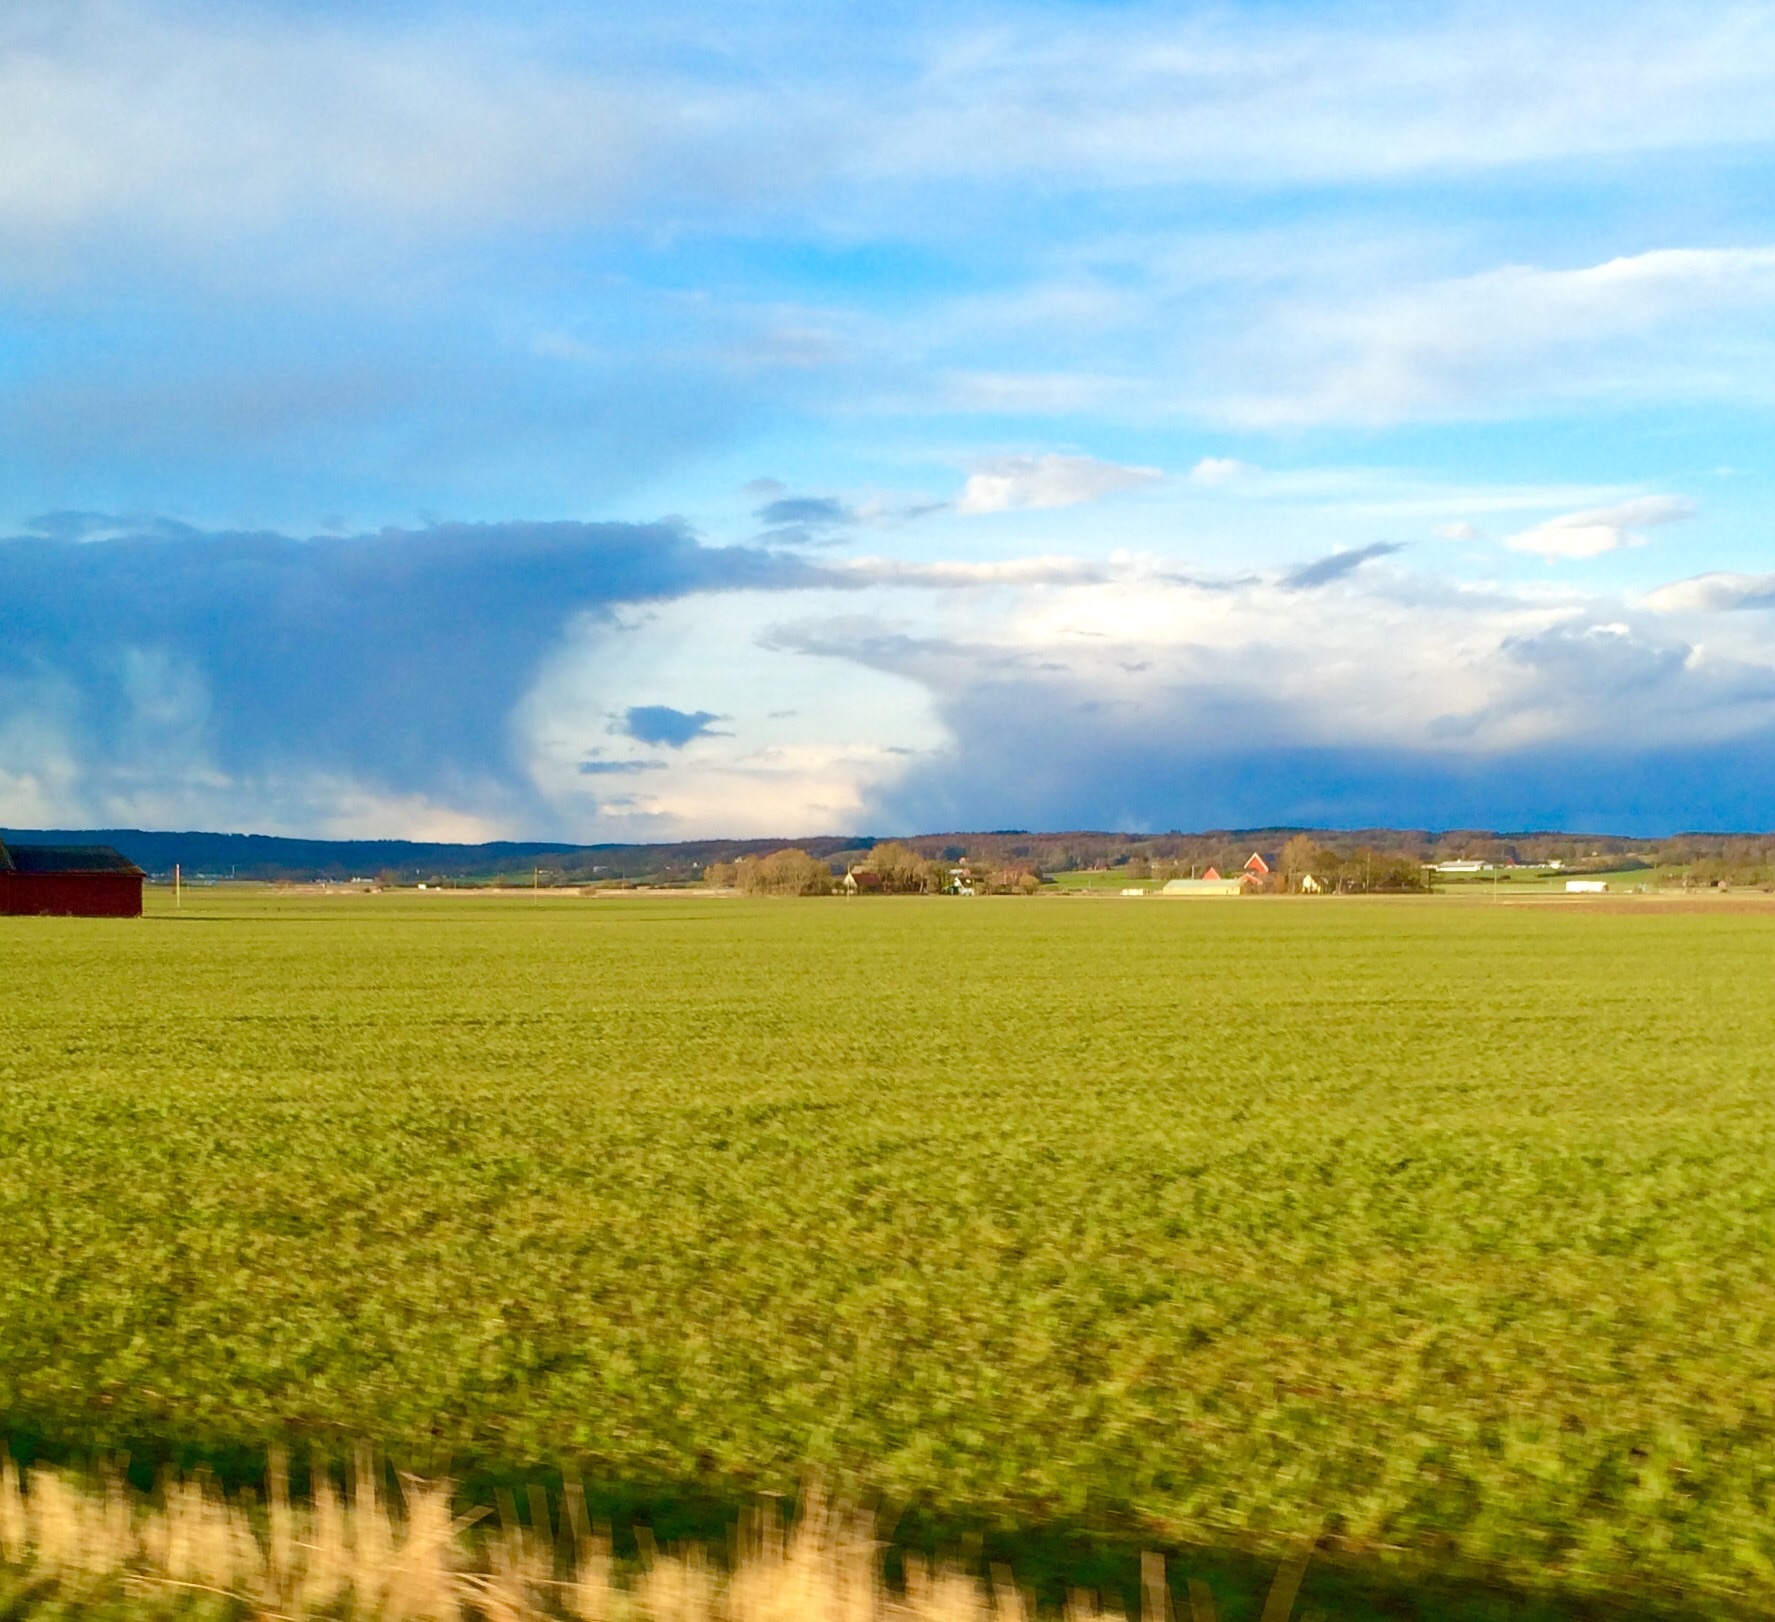
horizon, plant, sky, field, farm, meadow, prairie, flower, food, produce, vegetable, crop, pasture, agriculture, plain, rapeseed, grassland, canola, ecosystem, brassica, steppe, rural area, paddy field, flowering plant, grass family, land plant, mustard plant